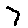
Label: 7